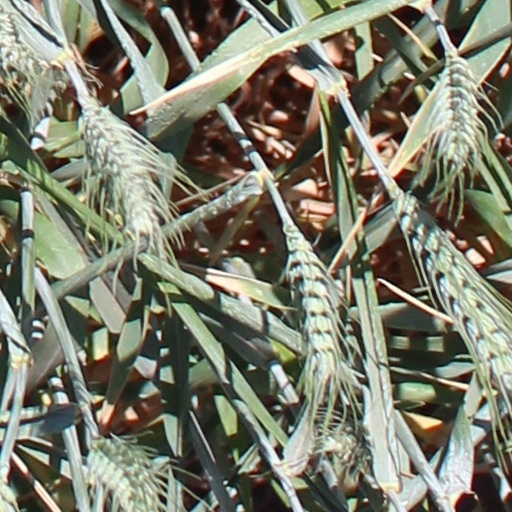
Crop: wheat